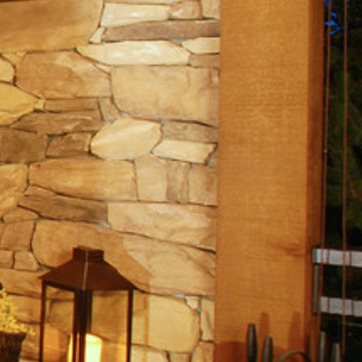
Material: stone